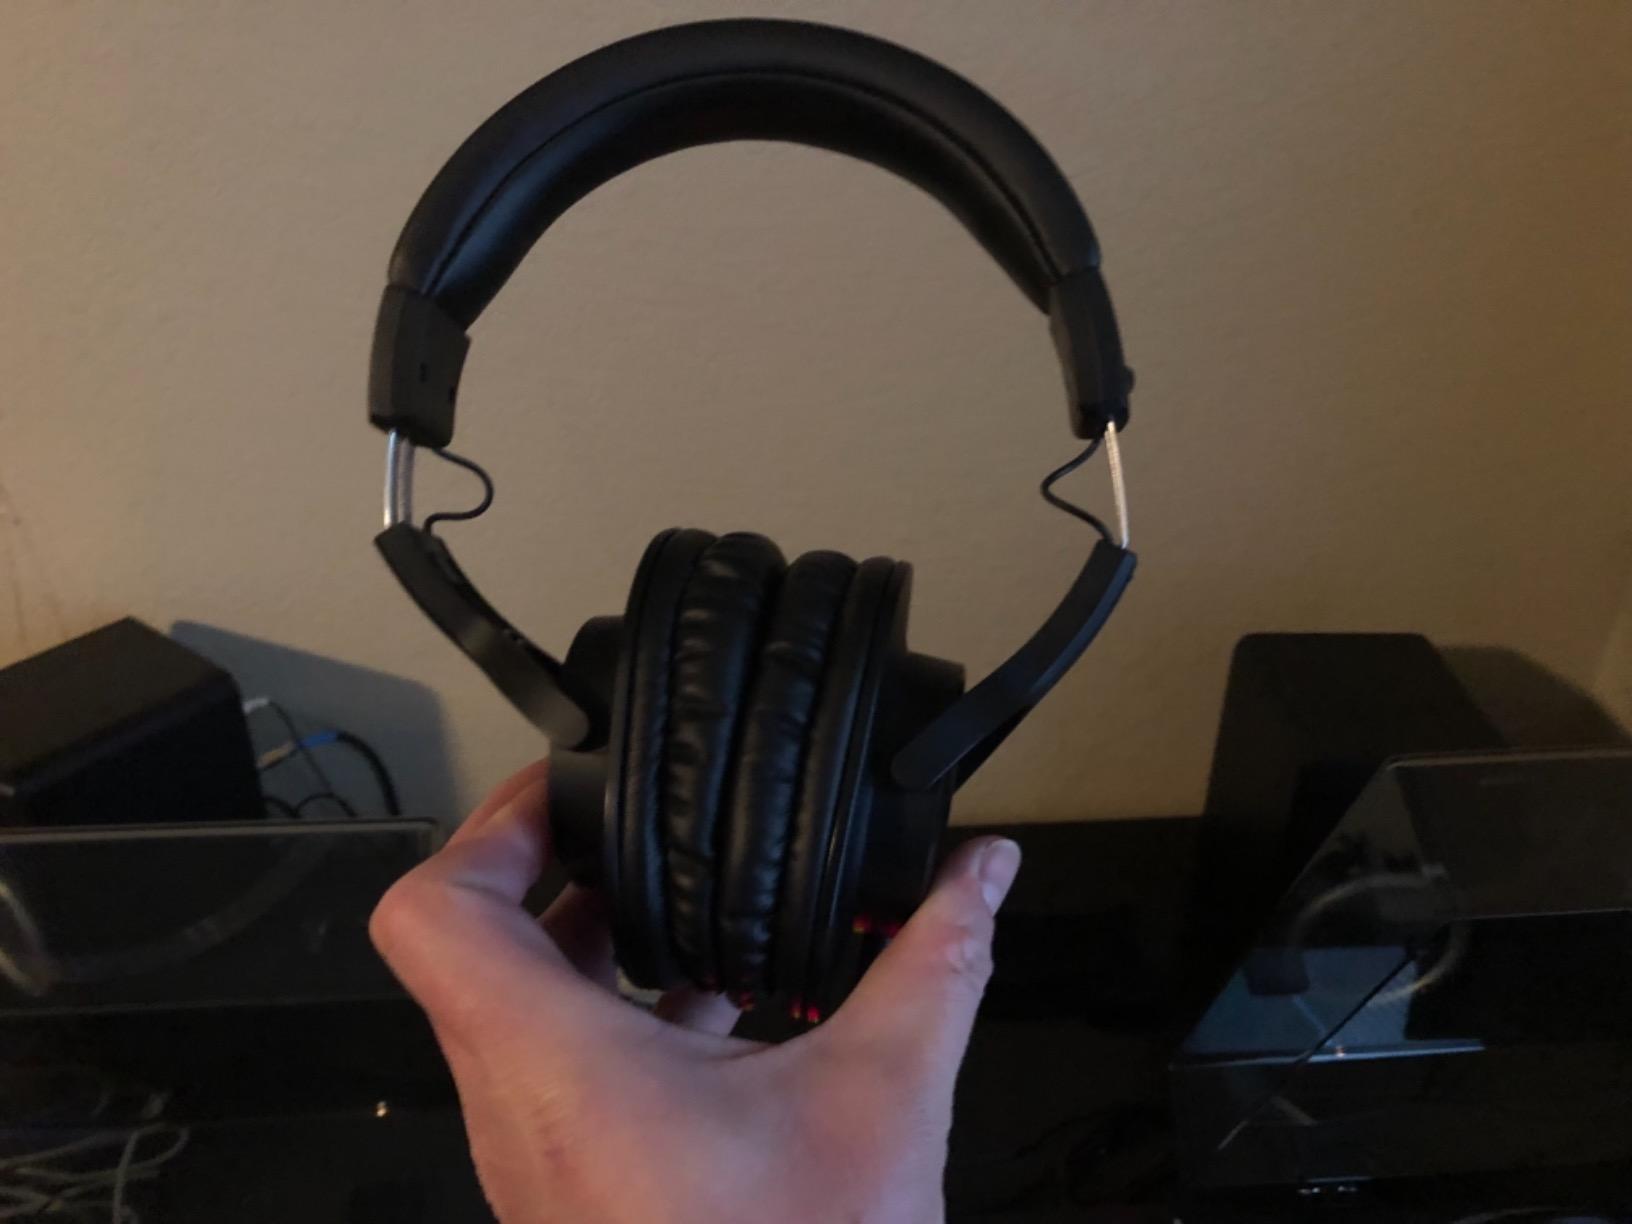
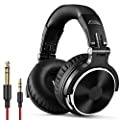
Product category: headphones
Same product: no